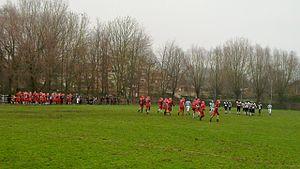
L'équipe des Vikings de Villeneuve d'Ascq, lors d'un match dans le quartier du Château.
Les Vikings de Villeneuve-d’Ascq est un club de football américain et de flag football situé à Villeneuve-d'Ascq.